George Anson (politician, born 1731)

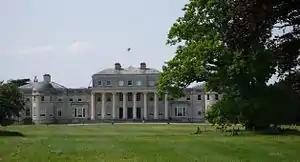
Shugborough Hall

Anson was the son of Sambrooke Adams and his wife Janette Anson, who was the daughter of William Anson and the sister of the naval commander Admiral George Anson, 1st Baron Anson, and the dilettante Thomas Anson.